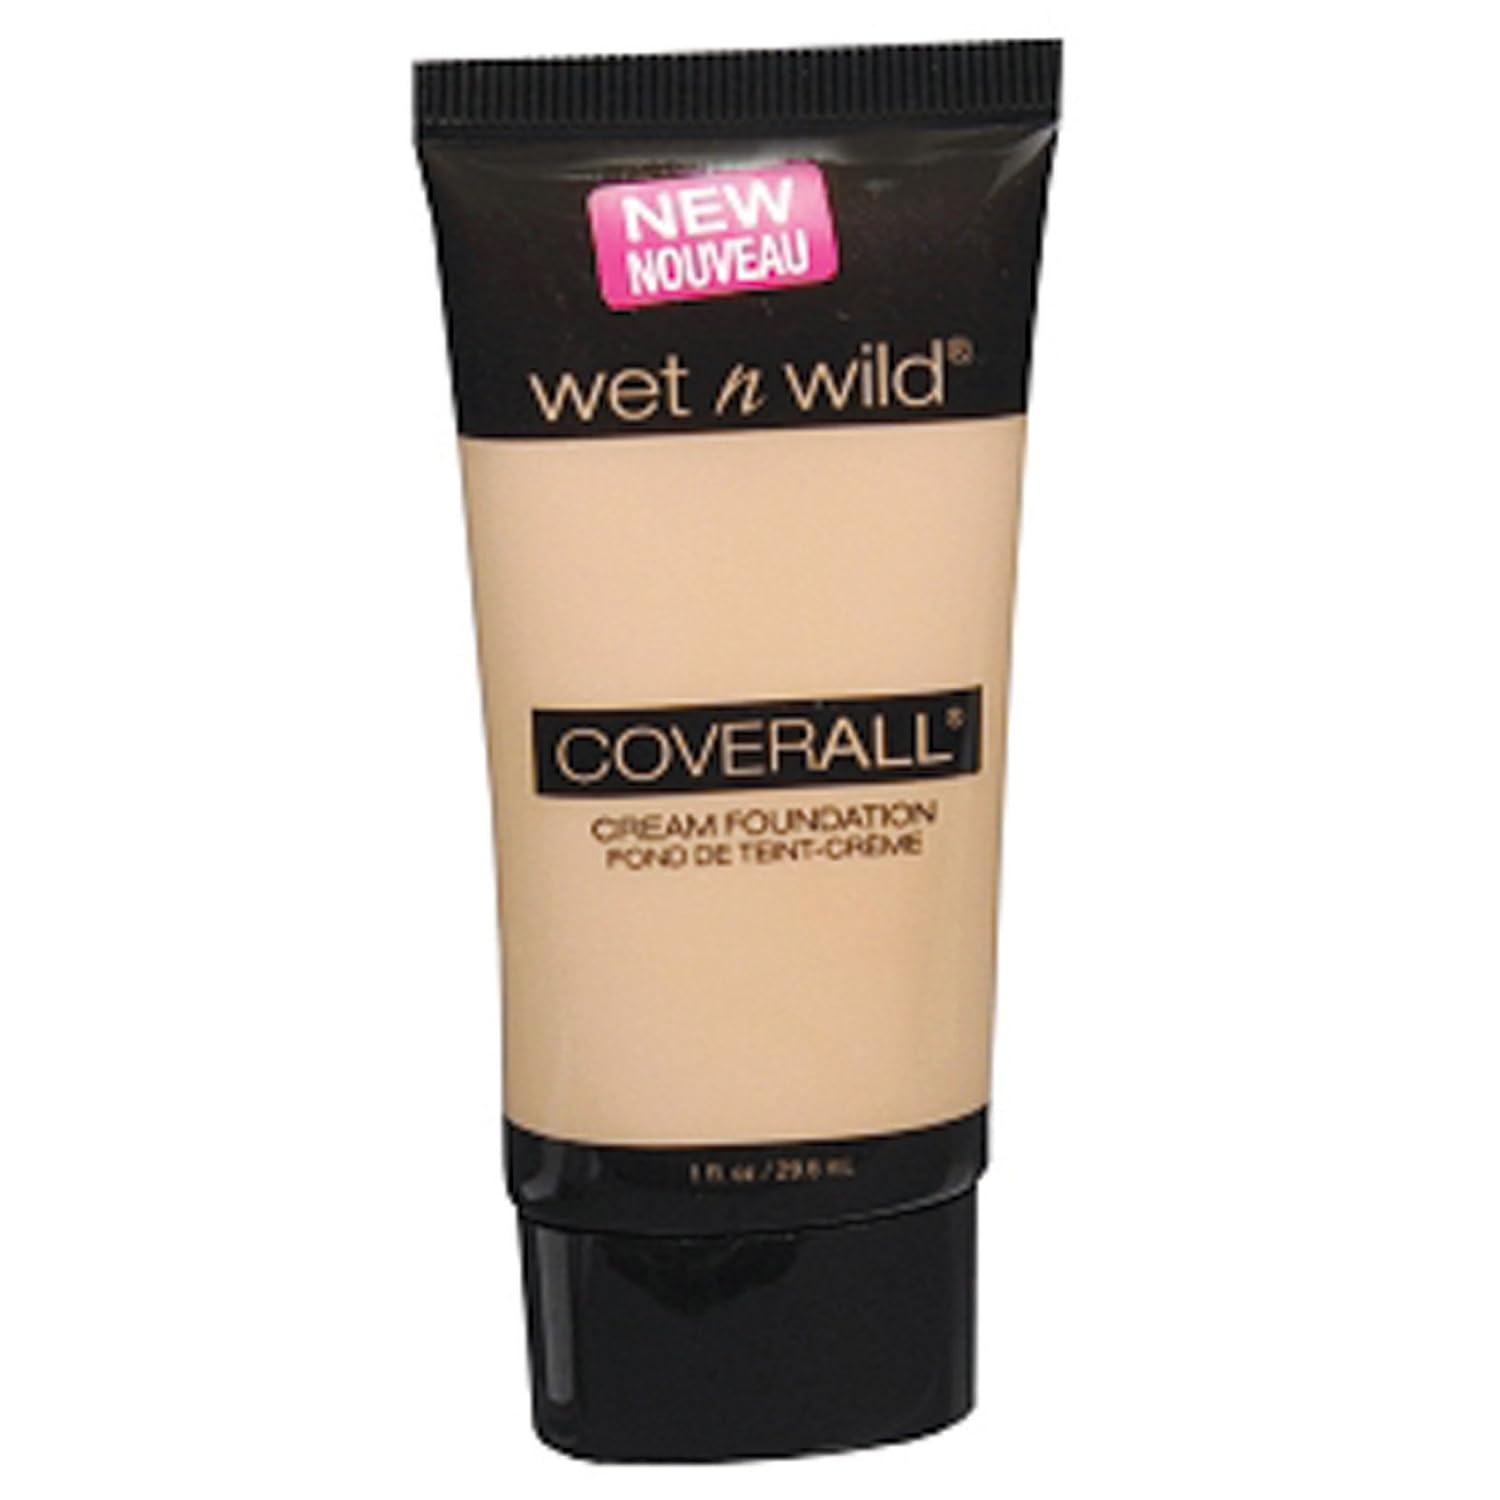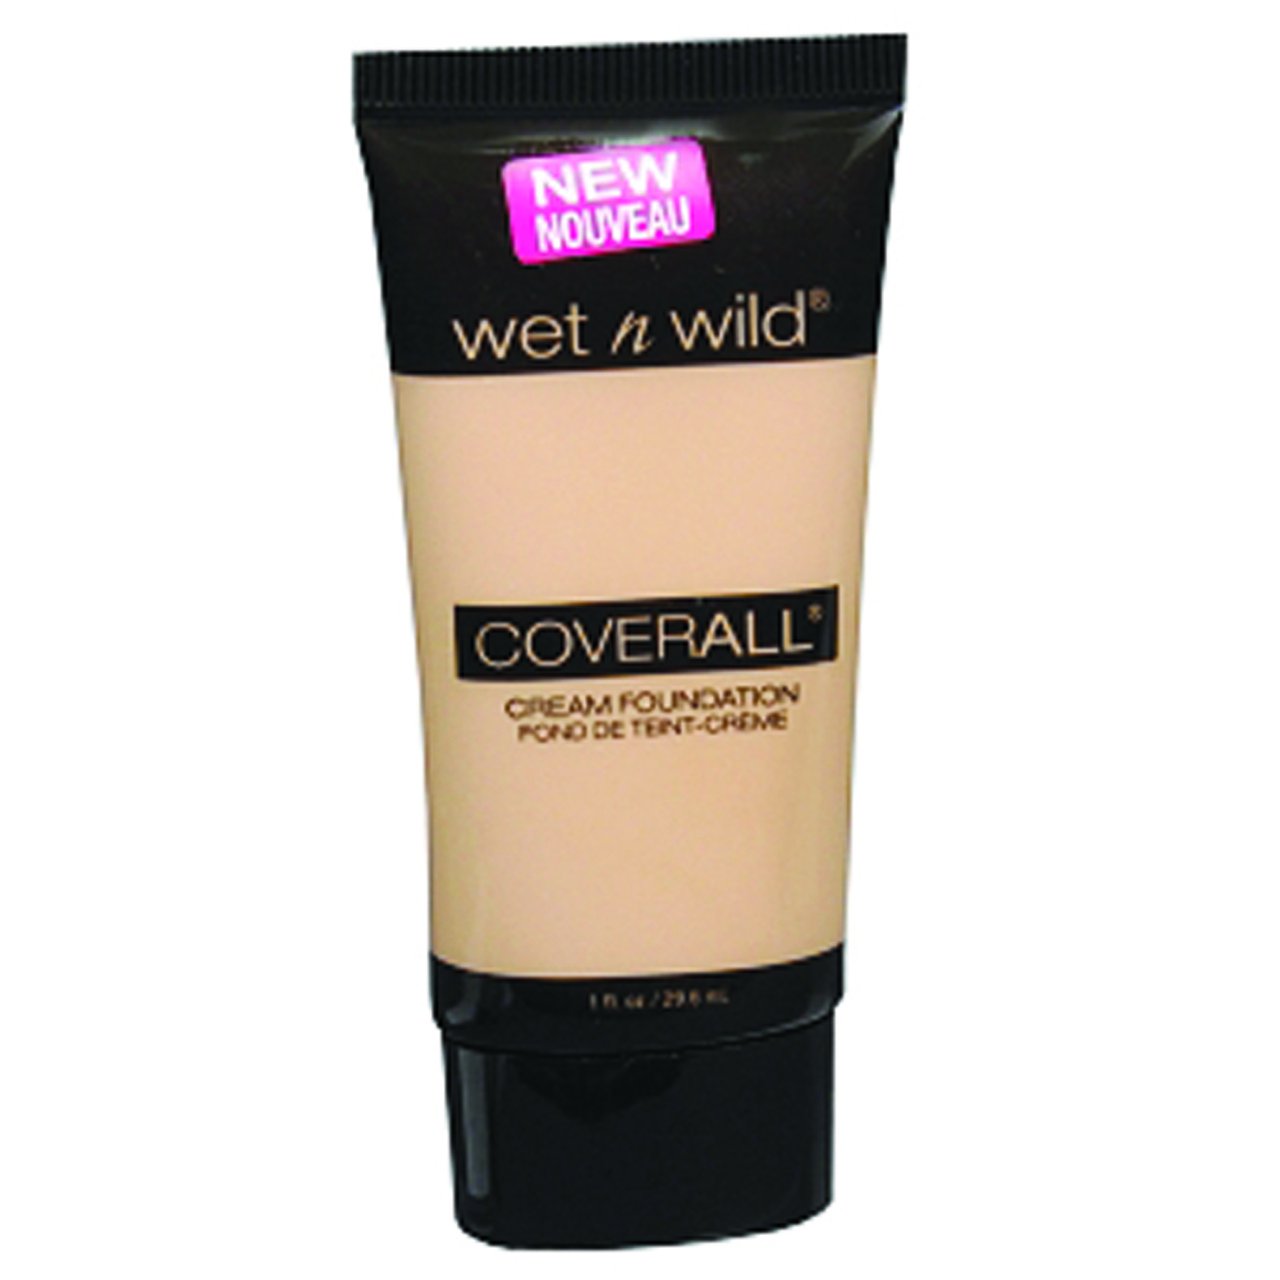
WET N WILD Coverall Cream Foundation - Medium/Tan
Category: All Beauty
Wet n Wild Coverall 820 Medium Cream Foundation. New.
Features: Reduces appearance of wrinkles | All day wear cream foundation | Medium-to-full coverage. | Lightweight,satin-matte finish. | Rejuvenates skin